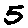
Label: 5